Linear verrucous epidermal nevus

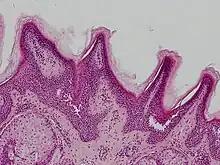

Linear verrucous epidermal nevus is a skin lesion characterized by a verrucous skin-colored, dirty-gray or brown papule. Generally, multiple papules present simultaneously, and coalesce to form a serpiginous plaque. When this nevus covers a diffuse or extensive portion of the body's surface area, it may be referred to as a systematized epidermal nevus, when it involved only one-half of the body it is called a nevus unius lateris.